James Marshall Head

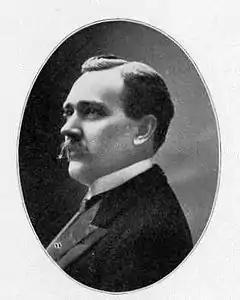
James M. Head Jr., c. 1902

James Marshall Head Jr. (1855–1930) was an American politician in the Democratic Party. He served as the Mayor of Nashville, Tennessee for two successive terms, 1900 to 1904, during which he created many of the city's public parks. In 1903, Head was mentioned by William Jennings Bryan as a possible Democratic candidate for President of the United States. He was editor of a newspaper called "The Nashville American" and served on the Democratic National Committee. He was president of the League of American Municipalities and was an orator and debater on the form of city government in the U.S., favoring a mayor and city council system rather than government by commissioners. After serving as Nashville mayor, Head moved to Boston where he practiced law and became vice-president of Warren Brothers Company, a road-building business.